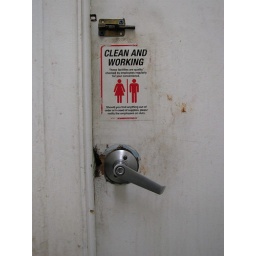
bathroom door at a gas station. Was rather amused by the claim in the sticker.